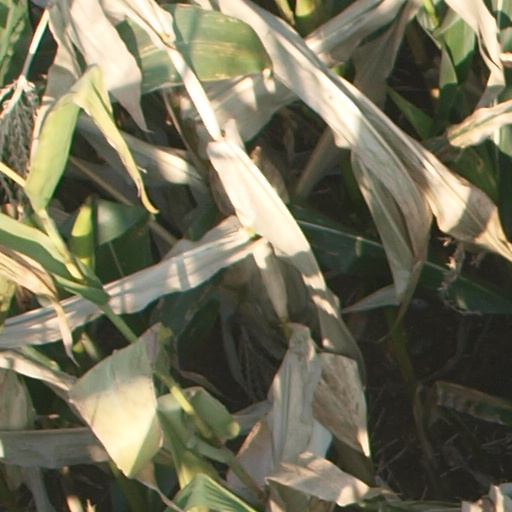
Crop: maize; corn